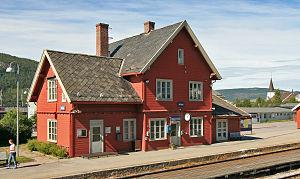
La gare d'Alvdal est une gare ferroviaire norvégienne de la ligne de Røros, située sur le territoire de la commune d'Alvdal dans le comté de Hedmark.